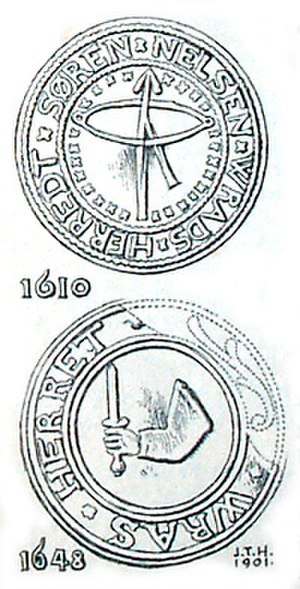
Vrads Herred
Segl fra 1610 og 1648
Vrads Herred var et herred i det tidligere Skanderborg Amt; det hed i Kong Valdemars Jordebog Wrazhøghæreth og hørte i middelalderen til Løversyssel, senere til Silkeborg Len og fra 1660 til Silkeborg Amt; Amtet blev nedlagt ved reformen af 1793, og Vrads Herred kom under Ringkøbing Amt. I 1821 blev Vrads herred overført til Århus Amt og i 1824 det i det dengang nye Skanderborg Amt.